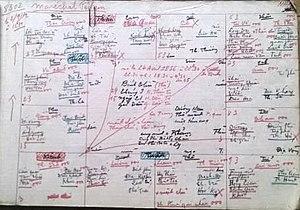
Ph. Pétain2
L'horoscope vietnamien est une étude de prédiction du destin d'un individu à travers les astres des douze maisons, qui permet d'en savoir plus sur sa physionomie, son caractère, sa carrière, sa famille, ainsi que l'ensemble des éléments de sa vie. Il est très prisé par la plupart des classes sociales vietnamiennes qui cherchent souvent à connaitre les prédictions sur leurs sorts. Dans le Tử Vi, on peut déterminer les événements favorables ou défavorables en fixant les termes de dix ans, d'un an, d'un mois, d'un jour et d'une heure. Le Hà Lạc du Yi King est un niveau plus élevé du Tử Vi. L'horoscope vietnamien est plus ou moins influencé par les deux horoscopes occidentaux ou chinois.